History of Ceará

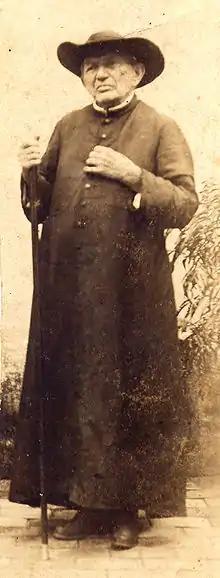
Padre Cícero, an important leader in early 20th century Ceará.

As a result, the population of Fortaleza revolted against the government, immersing the capital in a state of civil war for three days. Accioly had to resign from the Ceará government, but was guaranteed the right to stay alive and flee the state. Soon after, Franco Rabelo was elected to govern Ceará, but ended up being ousted by another revolt, the Juazeiro Sedition, between 1913 and 1914.